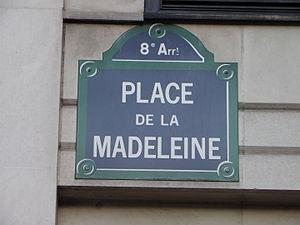
Plaque de la place de la Madeleine à Paris
Cet article donne une liste des voies du 8ᵉ arrondissement de Paris, en France.